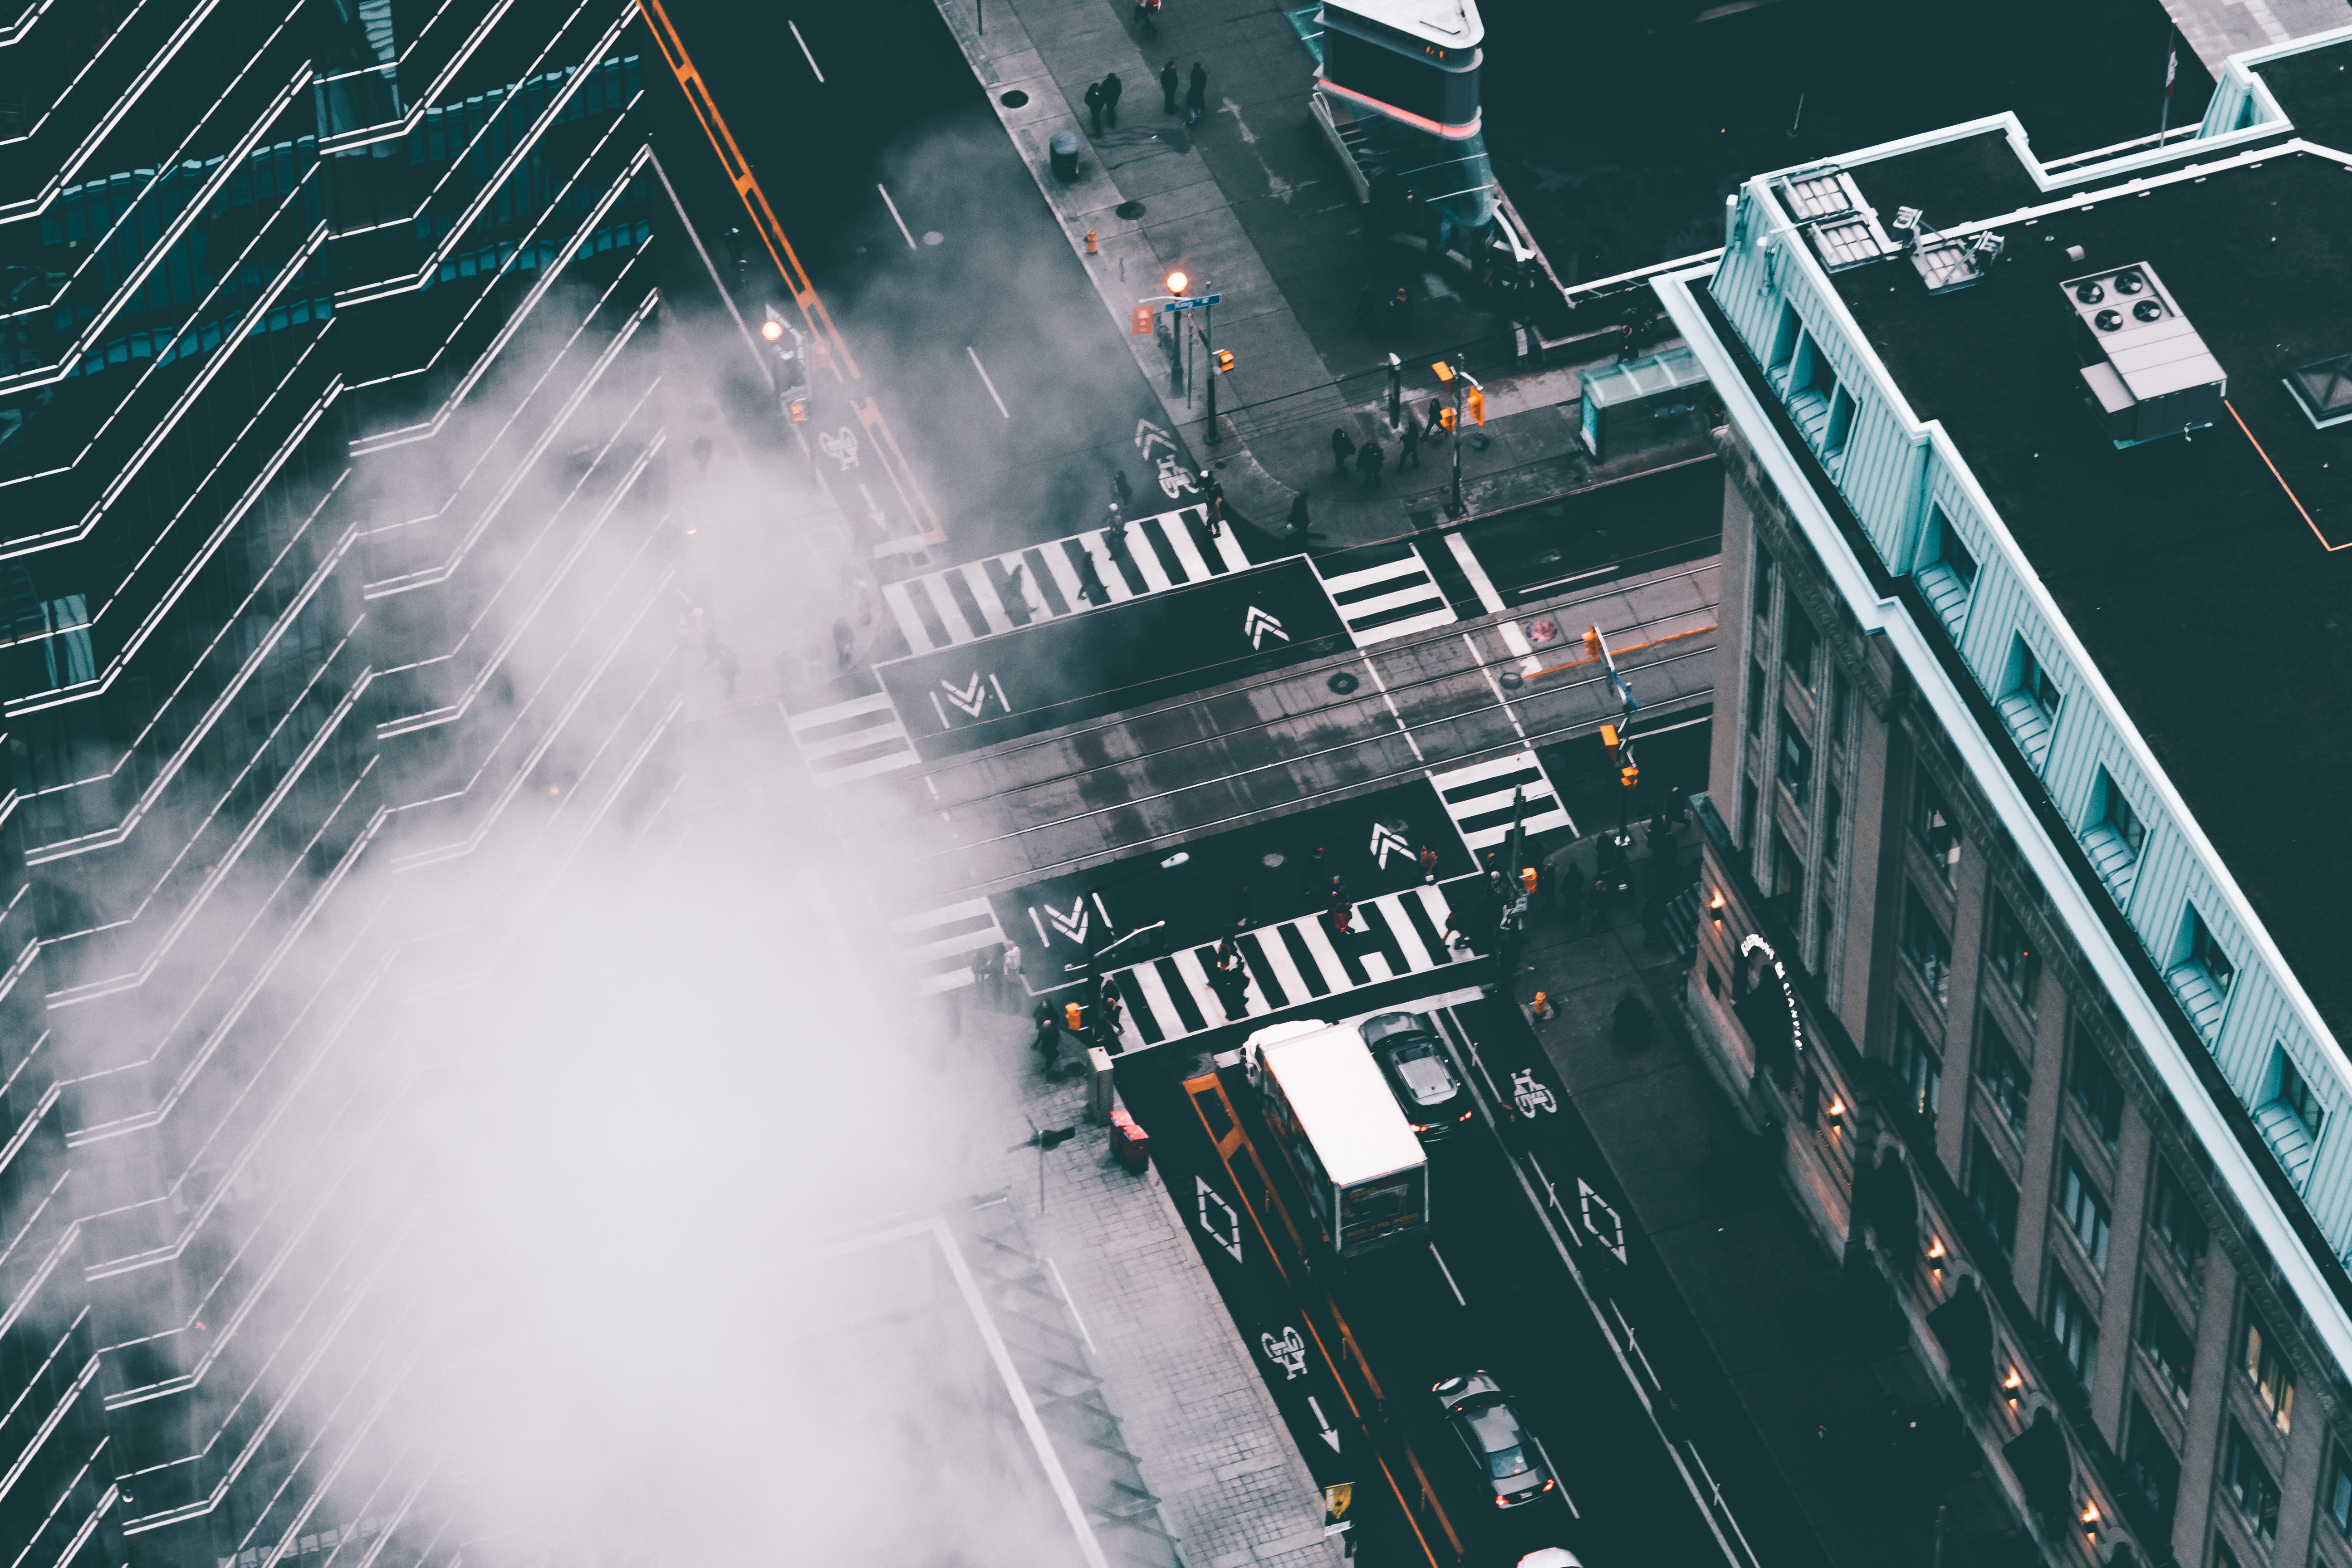
line, technology, aerial photography, architecture, metropolis, city